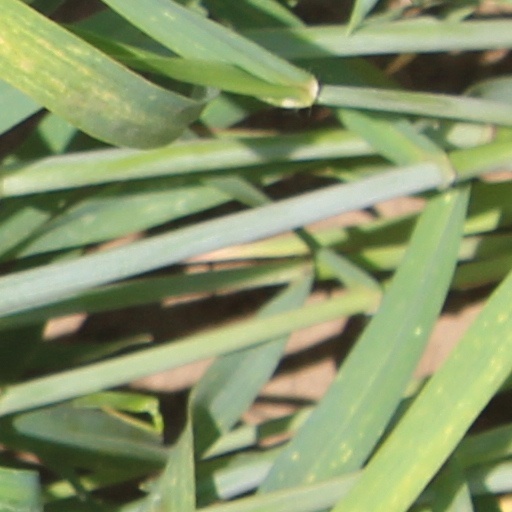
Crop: wheat